Hamburger Morgenpost

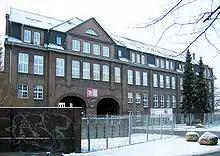
Building of the publishing company in Bahrenfeld in 2005

The "Hamburger Morgenpost" was founded in 1949 by the Hamburg section of the Social Democratic Party (SPD) with a circulation of 6,000 copies. Until the late 1950s, the circulation increased to 450,000 copies. When "Bild Zeitung" was brought out by the Axel Springer publishing house as a second tabloid serving Hamburg, the circulation of the "Hamburger Morgenpost" declined steadily. Due to the existing competition with other newspapers, such as the 1948 re-founded "Hamburger Abendblatt", there was a decline in interest in political party-owned newspapers in Hamburg. The SPD sold the newspaper following financial problems in the mid-1970s. After having several owners, the Gruner + Jahr publishing company bought it in 1986. In 1989, its circulation had fallen to 135,000. In 1999, Gruner + Jahr sold the newspaper in to Frank Otto and Hans Barlach. In 2006, the BV Deutsche Zeitungsholding, a company of David Montgomery's Mecom Group and Veronis Suhler Stevenson International, bought the newspaper. In 2009, Mecom Group sold it to the Cologne-based private publishing company DuMont Schauberg.